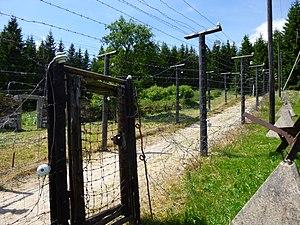
La ceinture verte européenne est une initiative soutenue par l’UICN qui en 2008 a « instamment » prié les gouvernements des 23 pays européens concernés et l’Union européenne « d’accorder la plus haute priorité à la mise en place du réseau écologique de la ceinture verte européenne et d’apporter leur soutien aux correspondants nationaux et aux coordonnateurs régionaux dans la poursuite du programme de travail ».